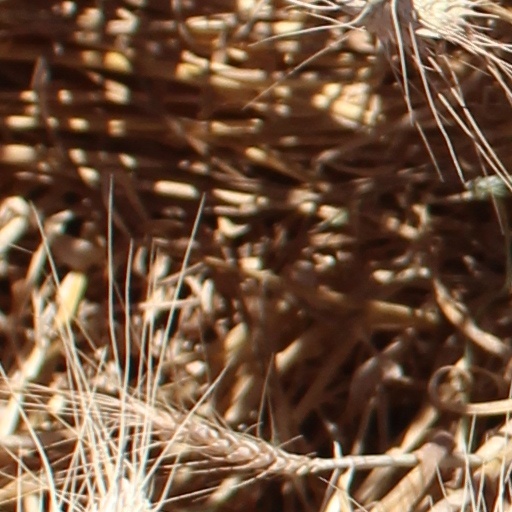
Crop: wheat